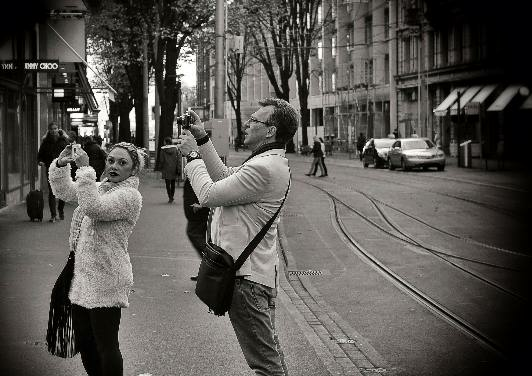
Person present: Yes